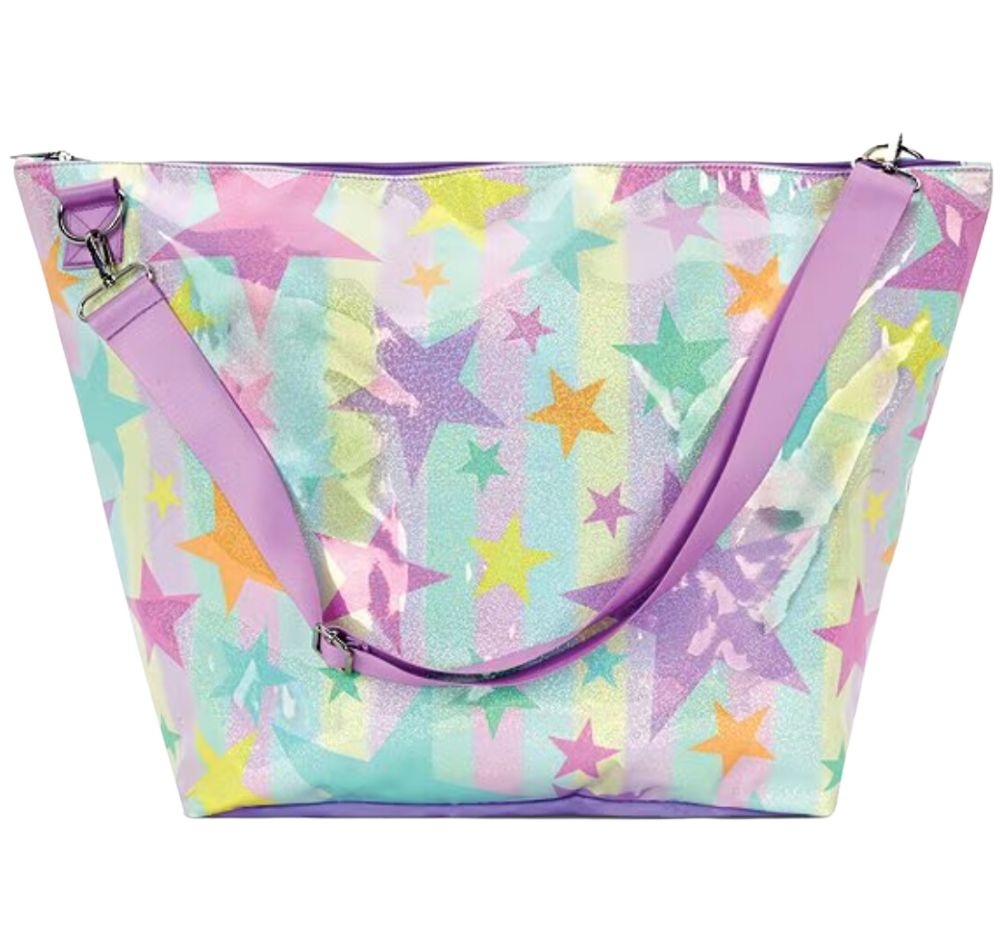
Star Power Weekender
Estampado de estrellas por toda la prenda Bolsillo interior con cremallera Correa de hombro extraíble Cierres de cremallera Forrado Nylon Talla única aproximada: 23 1/2" de ancho x 16" de alto x 9" de profundidad
Brand: IScream
Category: Luggage & Bags > Duffel Bags